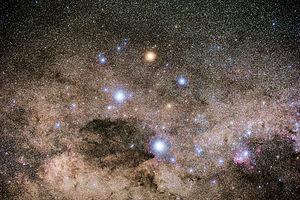
Delta Crucis, en français Delta de la Croix du Sud, officiellement nommée Imai, est une étoile de la constellation de la Croix du Sud. C'est la plus faible des quatre étoiles les plus brillantes de l'astérisme de la Croix du Sud, avec sa magnitude apparente de 2,79.
Beta Crucis, également connue sous les noms de Becrux et Mimosa, est la seconde plus brillante étoile de la constellation de la Croix du Sud, et la 19ᵉ étoile la plus brillante du ciel nocturne.